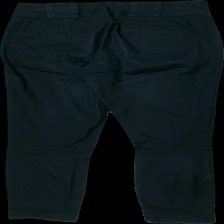
View: back
Type: Trousers
Category: Ladies
Brand: Zara
Colors: Black
Material: 100% bomull
Cut: Regular
Size: S
Season: All
Stains: Minor
Price range: <50
Recommended usage: Reuse
Description: svarta byxor